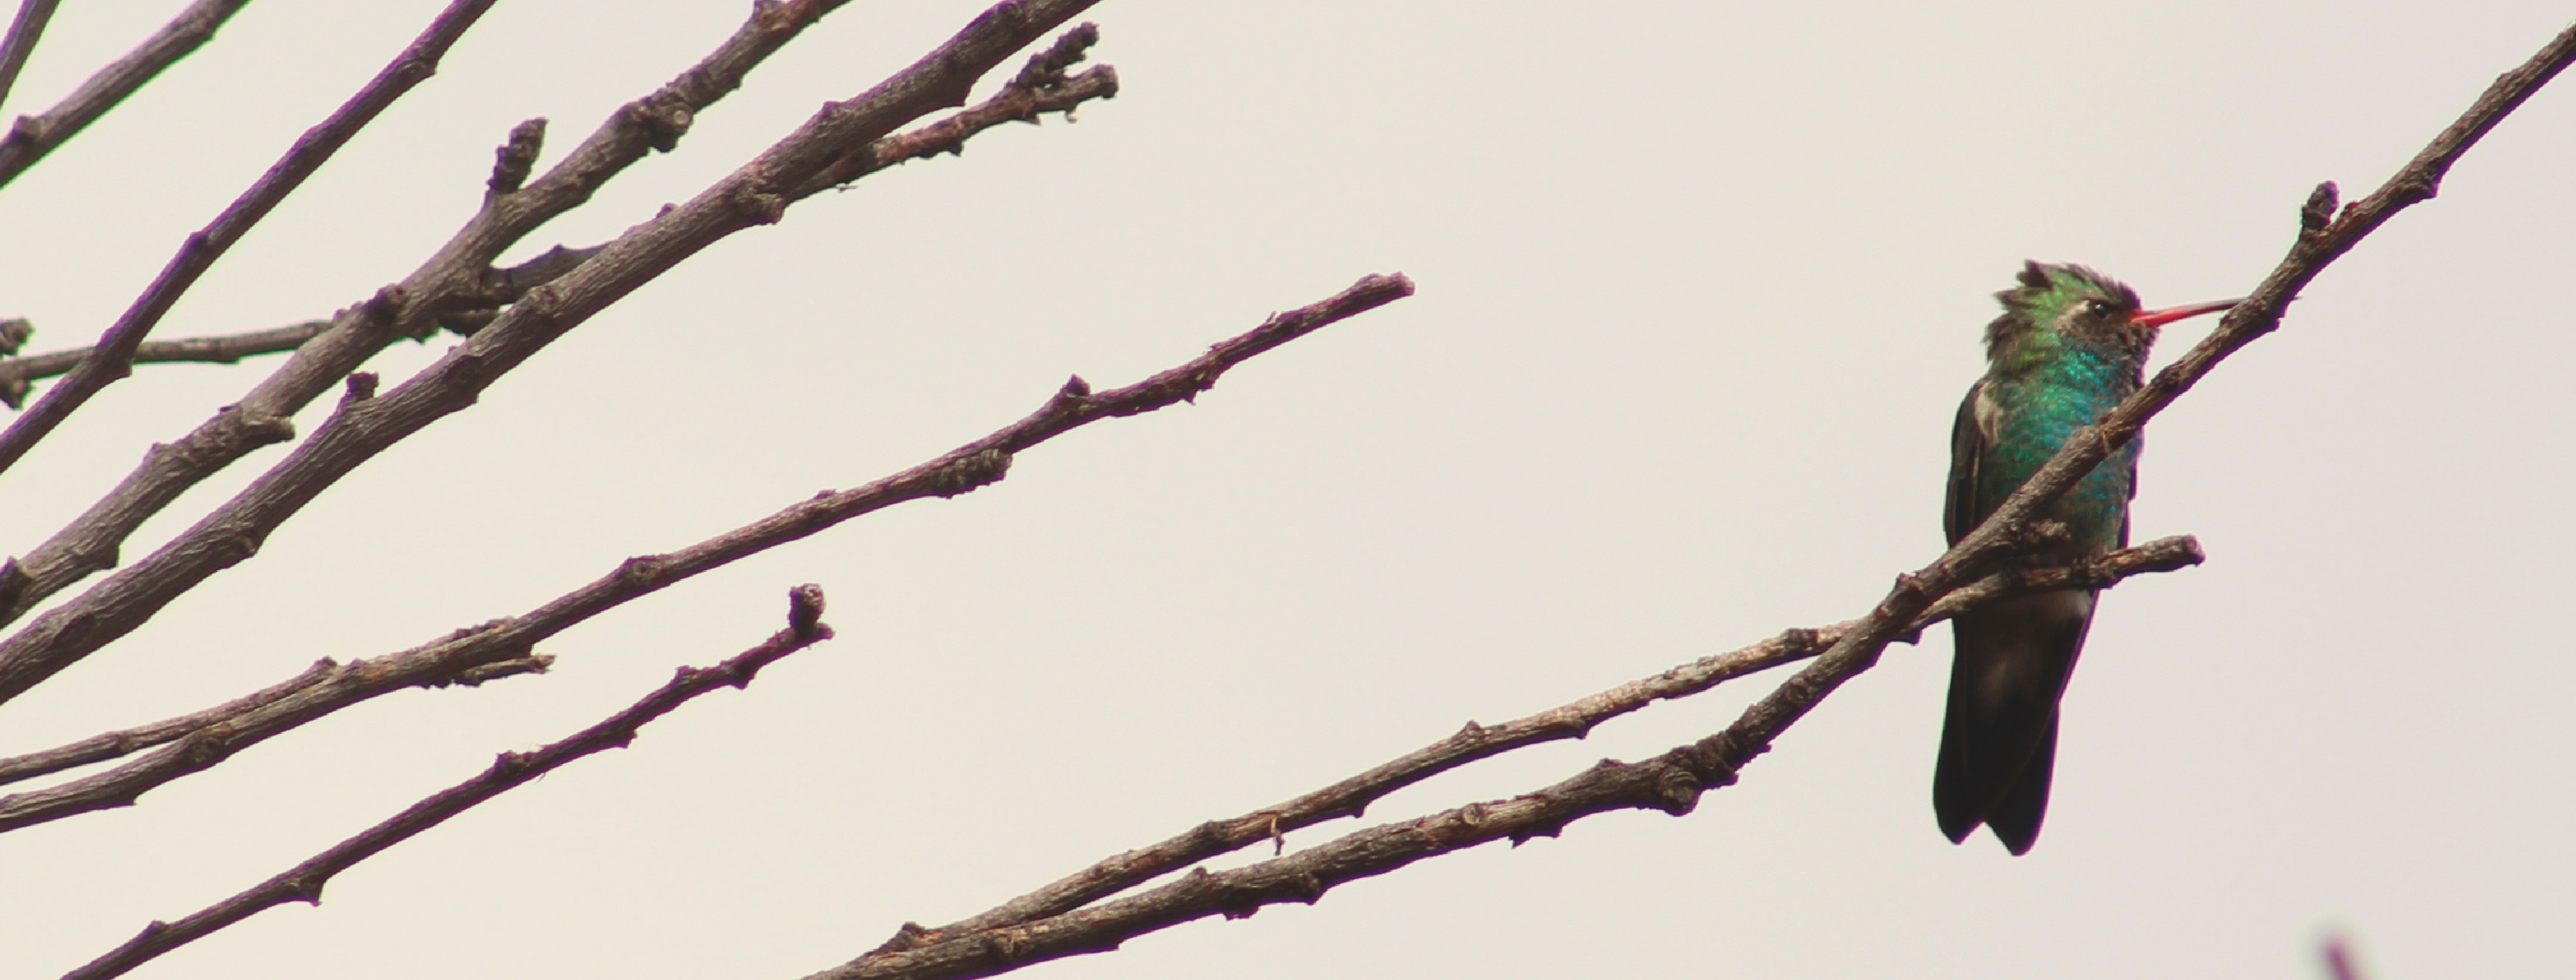
tree, branch, bird, leaf, flower, spring, flora, fauna, twig, close up, parakeet, plant stem, thorns spines and prickles, perching bird